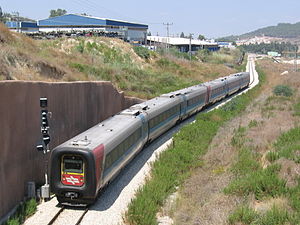
IC3 / Galleri
IC3, litreret MFA-FF-MFB, er betegnelsen for et dieseldrevet togsæt, der består af tre vogne med i alt 140-177 siddepladser og en maksimalt tilladt hastighed på 160-180 km/t. Togsættene er bygget i 1989-98 af ABB Scandia i Randers i 153 eksemplarer, hvoraf 96 togsæt benyttes af DSB i intercity- og lyntogstrafikken. En række togsæt er eksporteret til Sverige og Israel. Hos DSB kan op til fem togsæt sammenkobles til en samlet længde på 292,5 meter og med i alt 720 siddepladser.